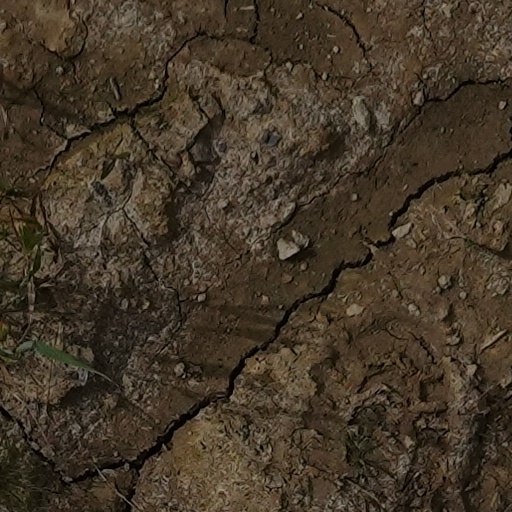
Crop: wheat